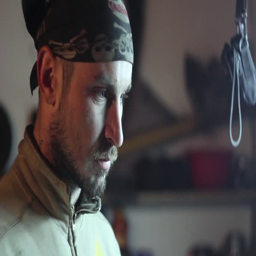
man smokes a cigarette , tuning in to work in the garage